Charles H. and Lena May Weitz House

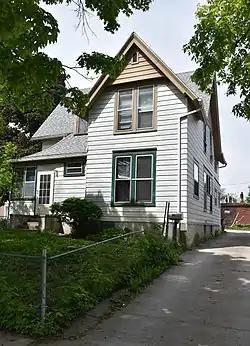

The Charles H. and Lena May Weitz House is a historic building located in Des Moines, Iowa, United States. This 1½-story frame dwelling features a gable-front-and-wing configuration, a front porch located in the el of the facade, a single-story bay window on the south elevation, a dormer window on the facade, and steeply pitched roofs. Behind the house is a two-story, brick outbuilding. It is one of the few brick out buildings in the neighborhood. Both were constructed about 1891 by Charles H. Weitz for his home and his workshop. He was a partner and elder son of the founder of Charles Weitz & Sons, which was a prominent Des Moines construction firm in the late 19th and early 20th-century. During his time with the company, Charles H. Weitz "introduced modern methods of construction to this family business, thereby assuring its potential for growth." The Weitz Company grew to become a nationally recognized full-service general contractor. The house and outbuilding were listed together on the National Register of Historic Places in 1998.